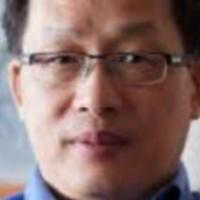
Age group: age 41-55